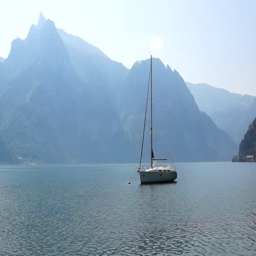
yacht on a background of mountains